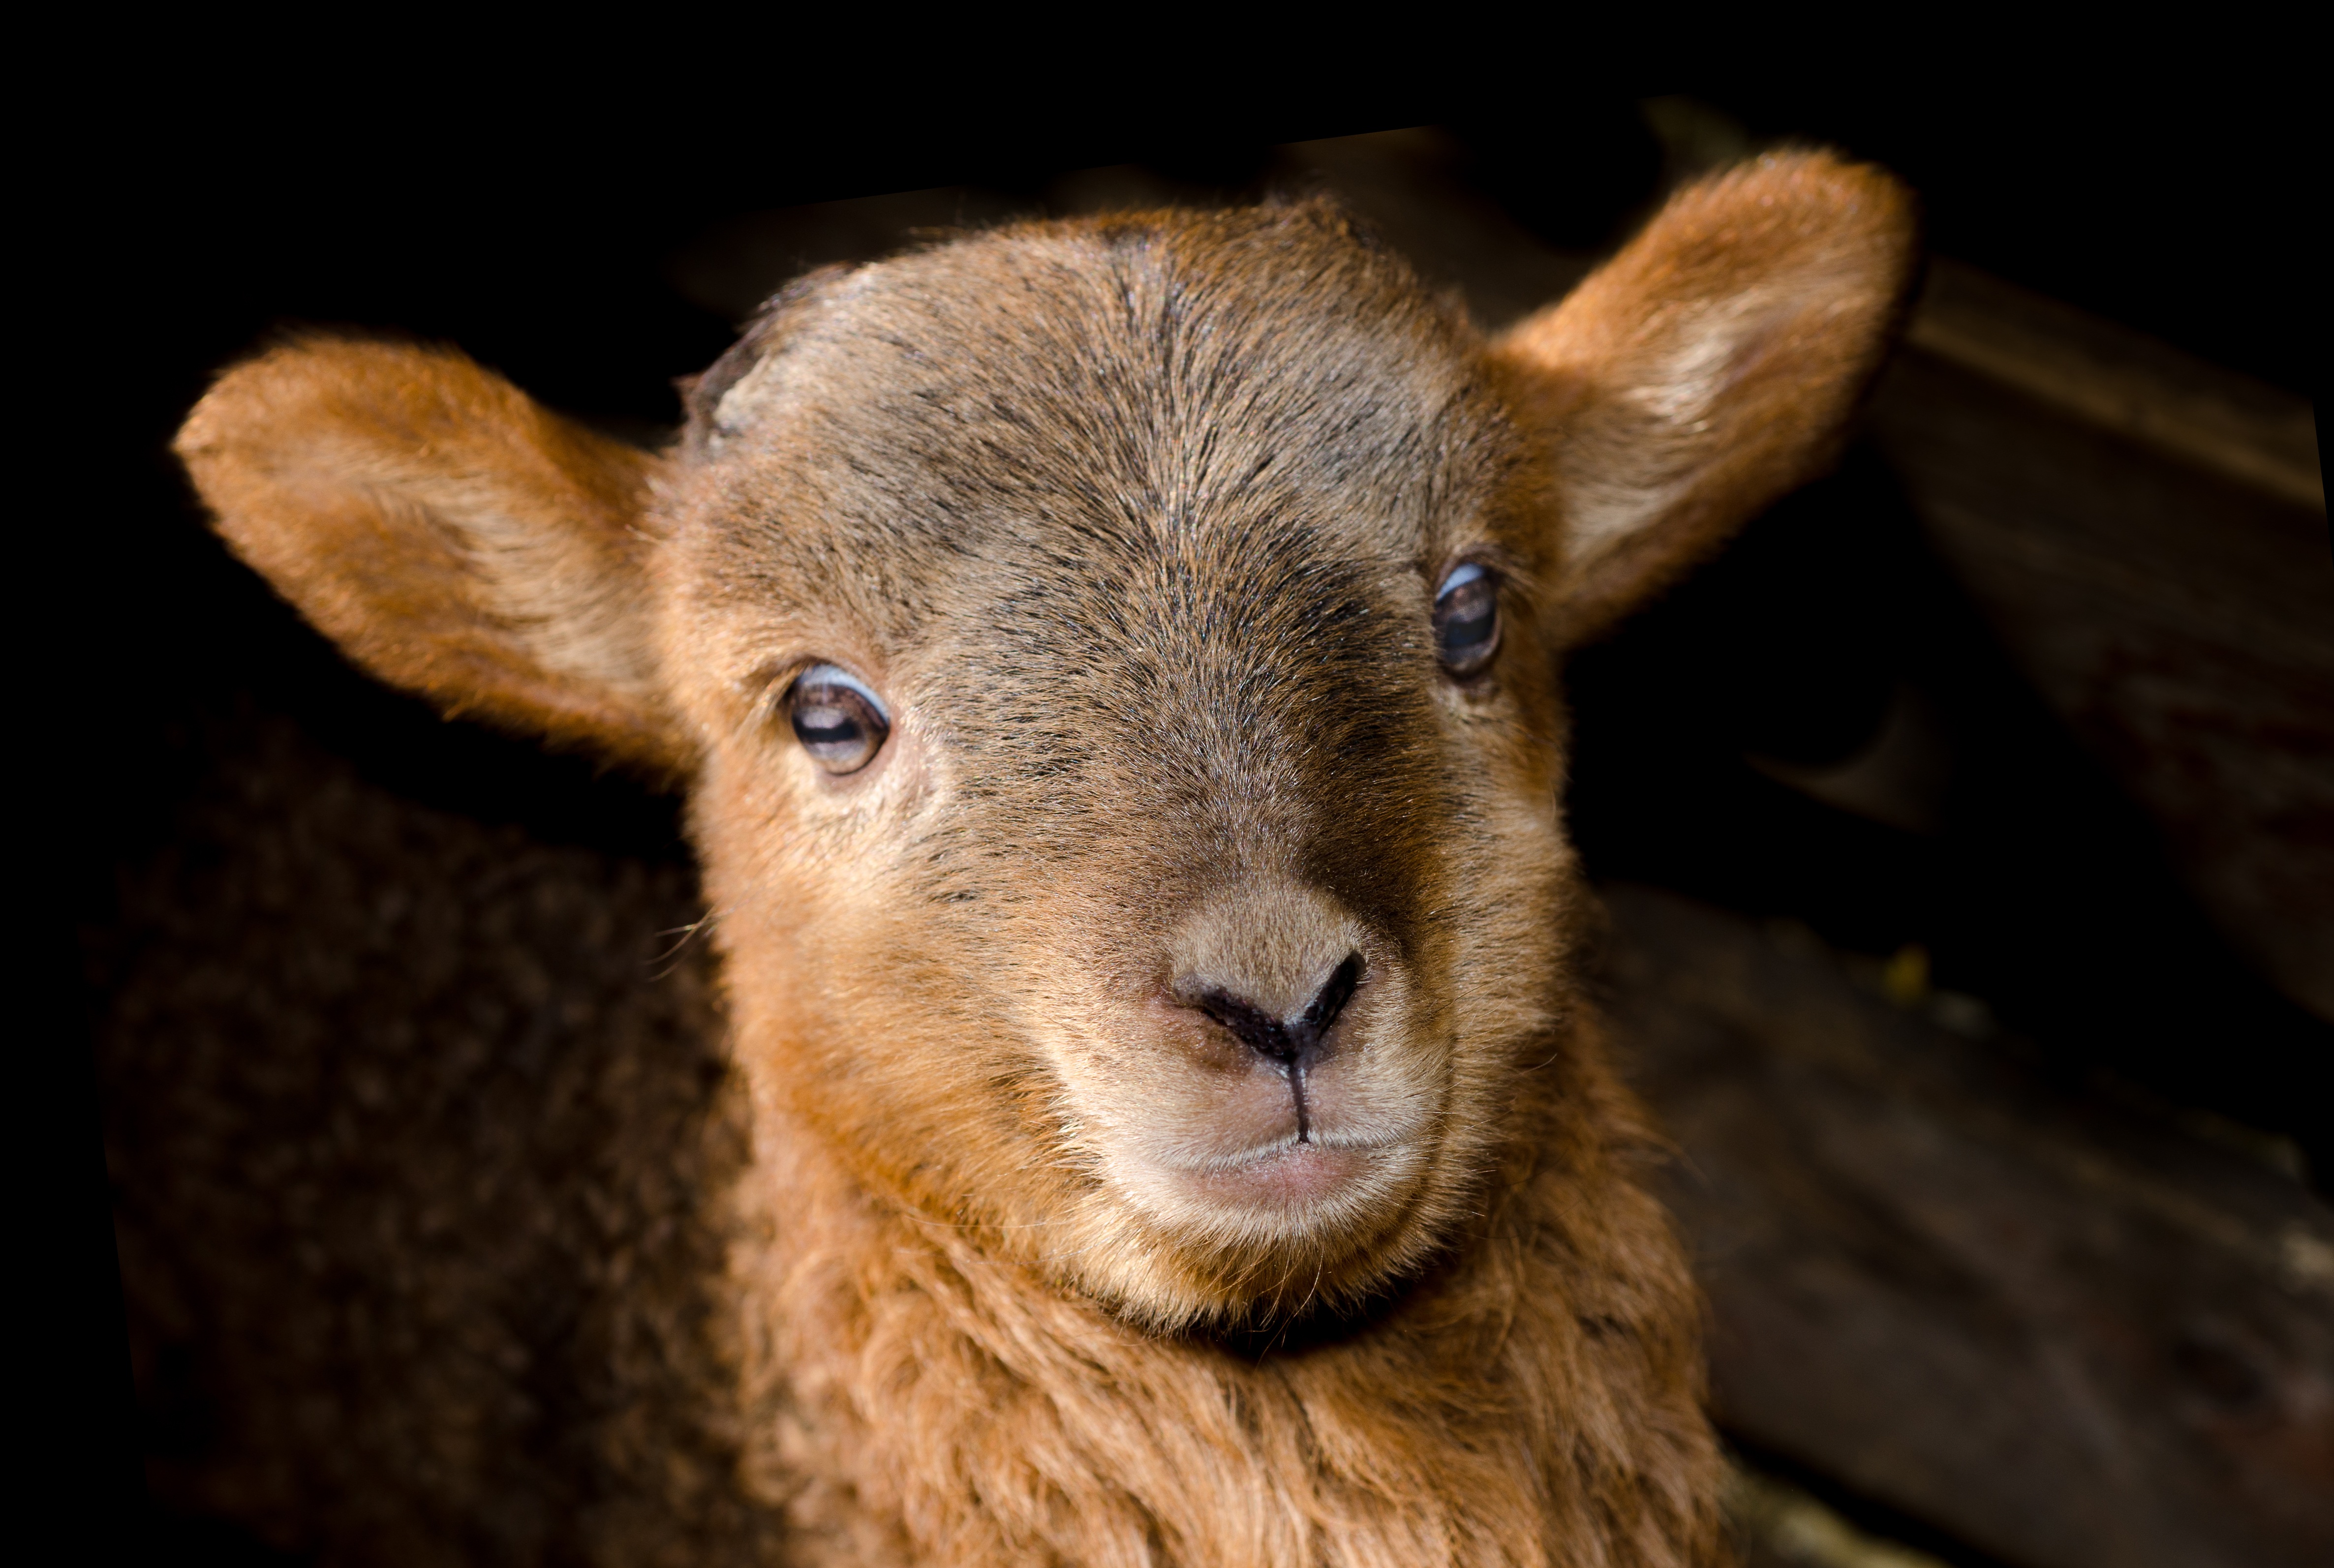
nature, white, farm, countryside, animal, cute, flock, wildlife, young, spring, pasture, livestock, sheep, natural, mammal, agriculture, baby, wool, fauna, lamb, close up, newborn, little, vertebrate, petting farm